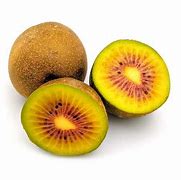
Label: Kiwi